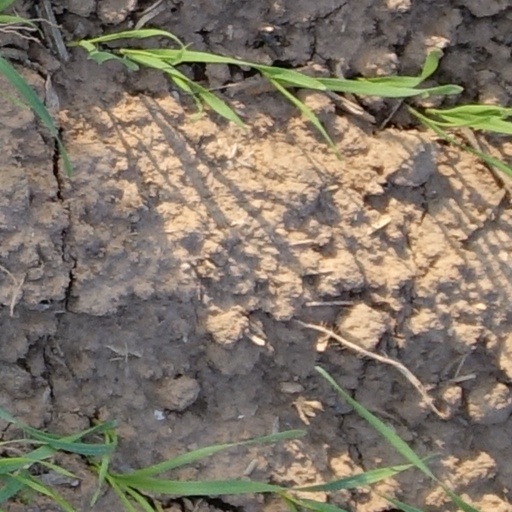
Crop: wheat